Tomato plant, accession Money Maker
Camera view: vertical (180 deg); turntable rotation: 120 degrees
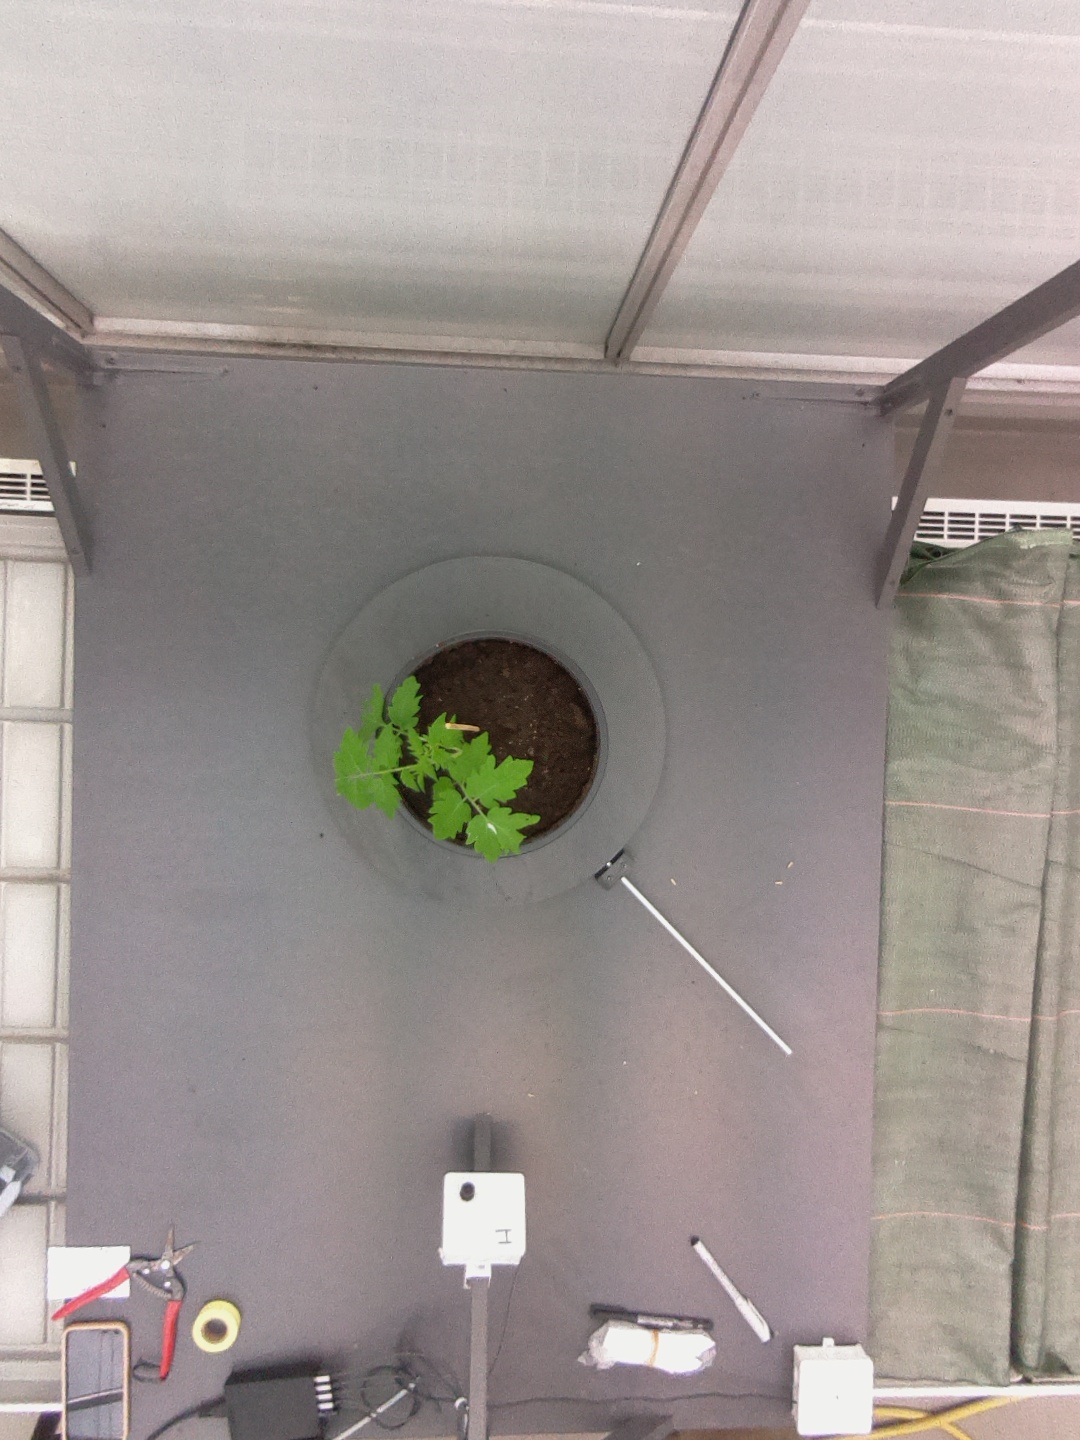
BBCH growth stage 13: 6 of true leaves visible